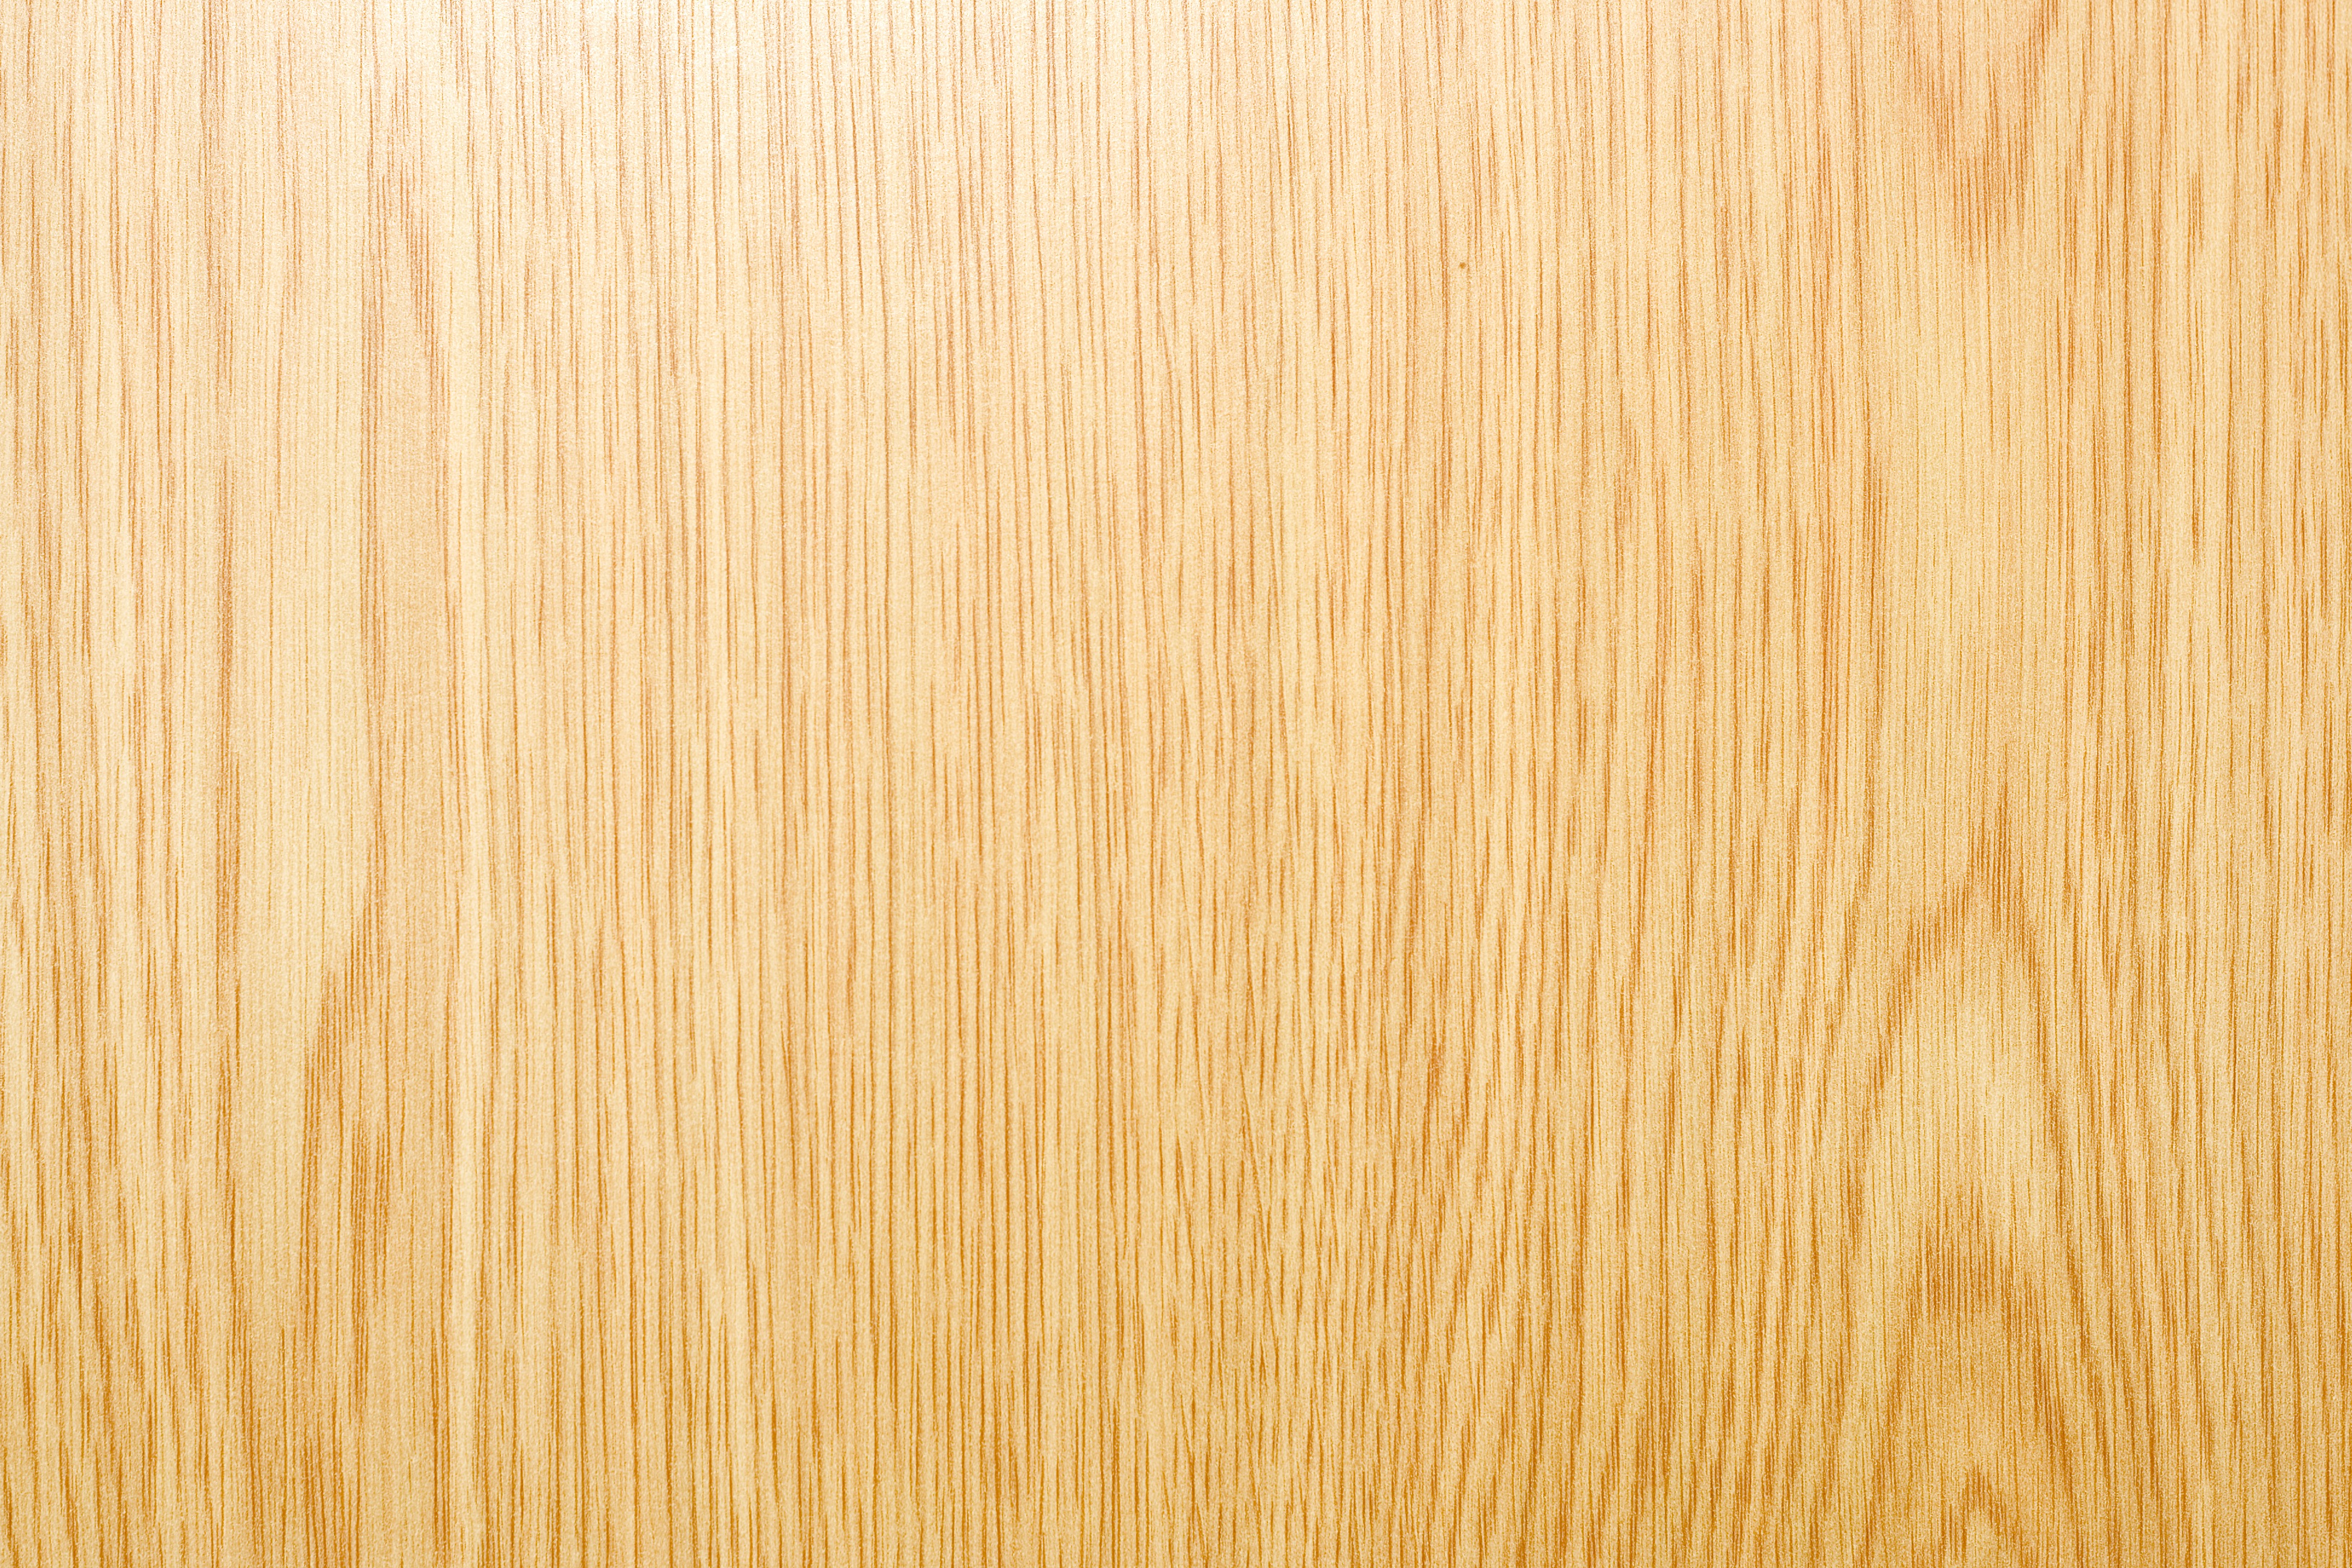
wood, floor, natural, plate, background, hardwood, ocre, aged, flooring, plywood, funds, wood flooring, laminate flooring, wood stain